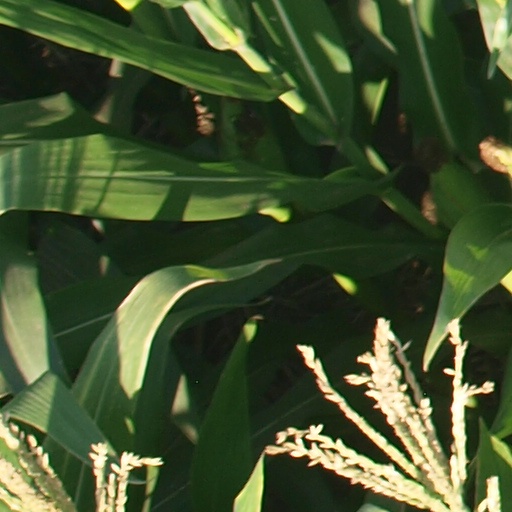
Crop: maize; corn